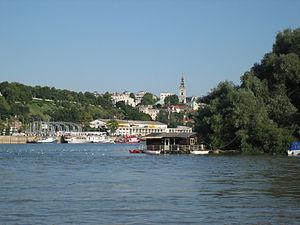
Belgrade est la capitale et la plus grande ville de Serbie. Au recensement de 2011, la ville intra muros comptait 1 233 796 habitants et, avec le district dont elle est le centre, appelé Ville de Belgrade, 1 687 132 habitants en 2017, cela représente 24 % de la population totale de Serbie.